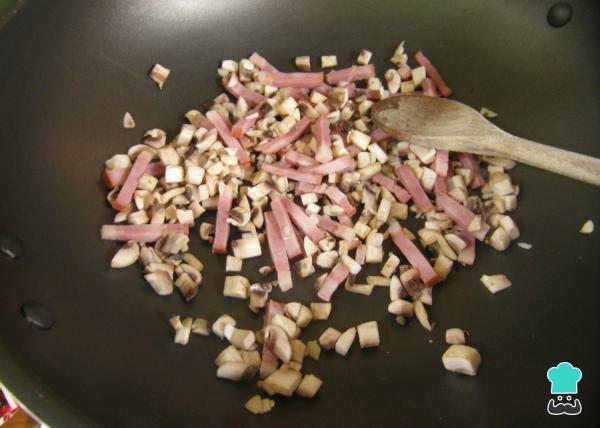
Mientras que la masa se precocina, prepara el relleno de la quiche de queso de cabra y bacon: pica las setas y el ajo, corta el tocino en tiras y fríe todo junto en una sartén antiadherente durante 10 minutos hasta que esté bien dorado.Truco: No hay necesidad de añadir aceite ya que el bacon soltará su propia grasa y ya es suficiente para freír todo.